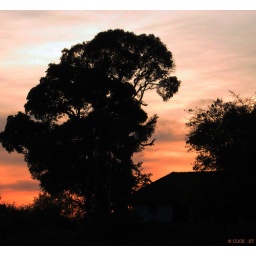
lonely house guarded by a tree